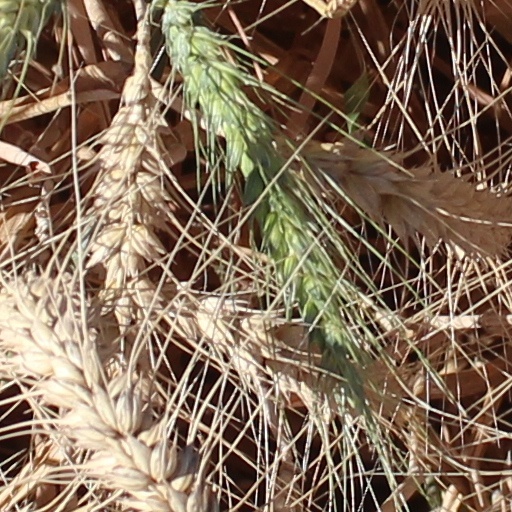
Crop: wheat